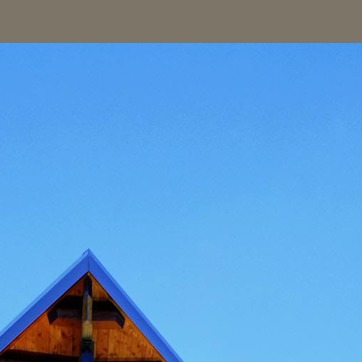
Material: sky